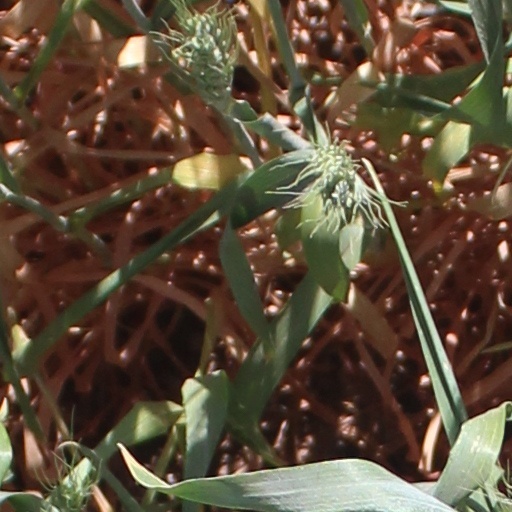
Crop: wheat